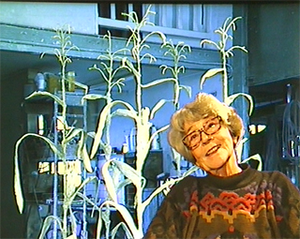
Portrait de Martine Boileau
Martine Boileau est une artiste sculpteur française, née à Neuilly-sur-Seine en 1923, décédée à Paris en 2007. Elle a travaillé aussi bien la terre cuite que la résine, le bronze, et ose la couleur.